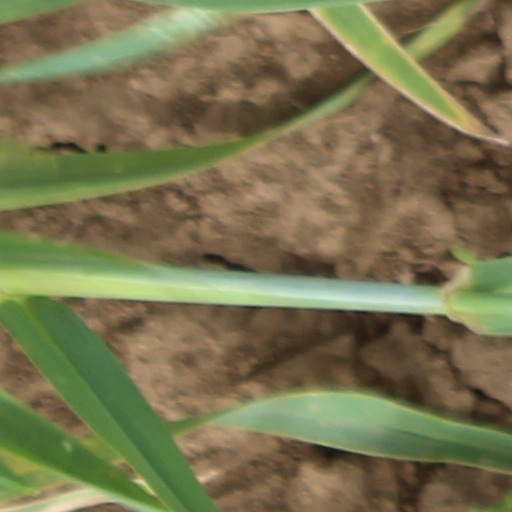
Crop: wheat